The Tale of Aragorn and Arwen

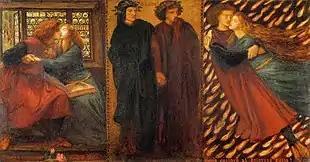
Mary Bowman compares the "feigned" historical echoing of Beren and Lúthien in the "Tale of Aragorn and Arwen" with Dante's echoing of Lancelot and Guinevere in his tale of Paolo and Francesca, here in an 1862 painting by Dante Gabriel Rossetti.

The scholar of English literature Chris Walsh describes "The Tale of Aragorn and Arwen" as an alternative ending to "The Lord of the Rings", with Aragorn's sombre last words to Arwen in place of the hobbit Sam Gamgee's cheery "Well, I'm back". Walsh notes that in a letter, Tolkien wrote "The passage over Sea [to Elvenhome in the West] is not Death ... I am only concerned with Death as part of the nature, physical and spiritual, of Man, and with Hope without guarantees. That is why I regard the tale of Arwen and Aragorn as the most important of the appendices; it is part of the essential story [...]".